Ashford, Surrey

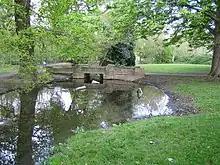
River Ash in Fordbridge Park

Ashford has one river, the River Ash, one of the six distributaries of the River Colne which runs in line with the Staines bypass under the Fordbridge roundabout at the far end of Fordbridge Road, its upper reach being the traditional border with Staines and then entering Laleham, passing close to the other side of the Queen Mary Reservoir.